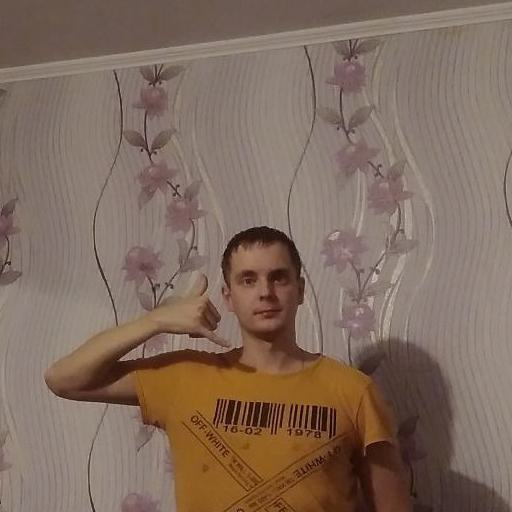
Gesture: call